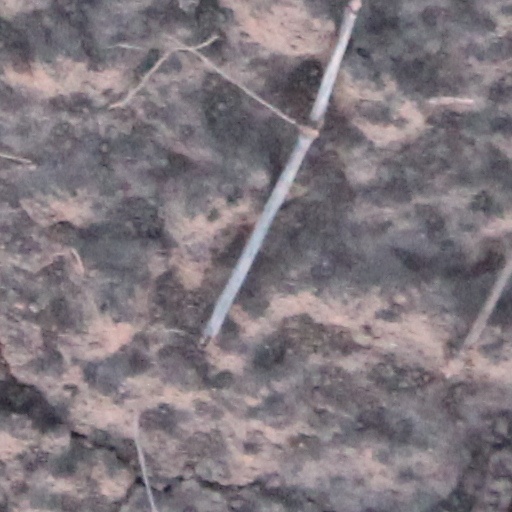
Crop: wheat